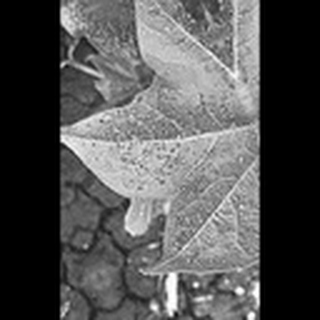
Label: cotton_aphids